Fred Pickhard

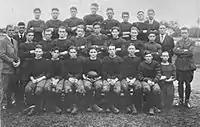
The 1922 Mobile High football team includes Pickhard.

Pickhard was a prominent tackle for Wallace Wade's Alabama Crimson Tide of the University of Alabama from 1924 to 1927. He was selected All-Southern and second-team All-America in 1926 and 1927.